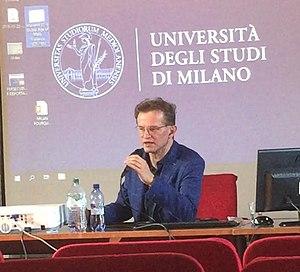
Dieter Pohl, né en 1964, est un historien allemand.